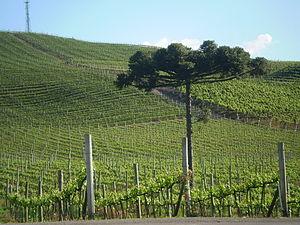
Vignes Miolo, Vale dos Vinhedos, RS-444.